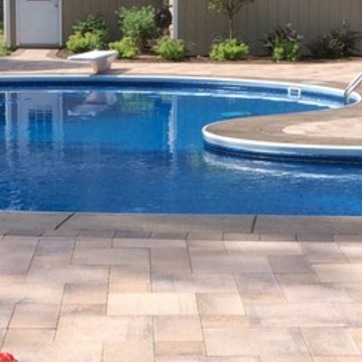
Material: water